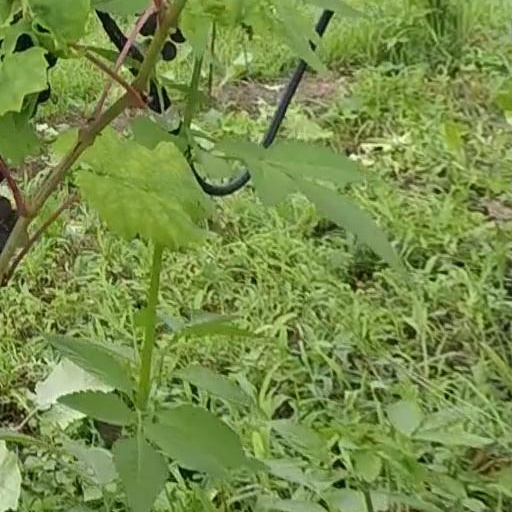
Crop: grape